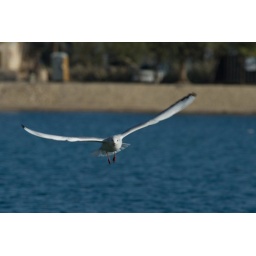
seagull flying over a lake in baghdad